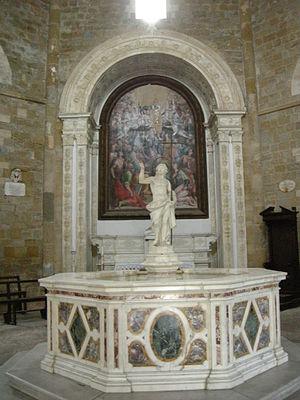
Le baptistère San Giovanni est situé dans le centre historique de Volterra, en face du Duomo, dans la province de Pise, dans le diocèse de Volterra.